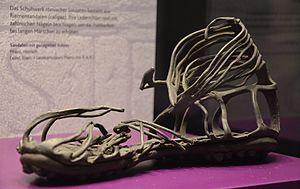
Le Musée régional de Mayence conserve une importante collection d'objets de la période romaine de Mayence, ainsi que des peintures et sculptures jusqu'à nos jours. Il abrite la plus importante collection d'art du Land de Rhénanie-Palatinat.